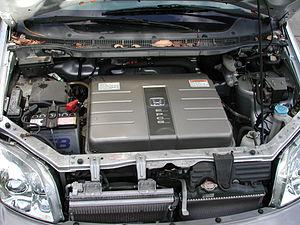
La Honda EV Plus est un petit véhicule électrique produit par Honda en petite série entre 1997 et 1999. C'est le premier véhicule de série électrique d'un grand constructeur automobile avec des batteries qui ne soient pas des batteries au plomb. À peine 340 exemplaires de la EV Plus ont été produits.